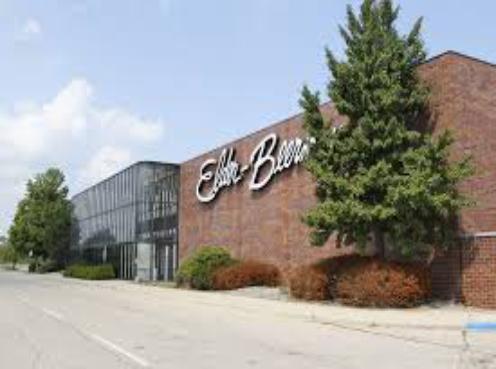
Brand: Elder-Beerman
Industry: Clothes